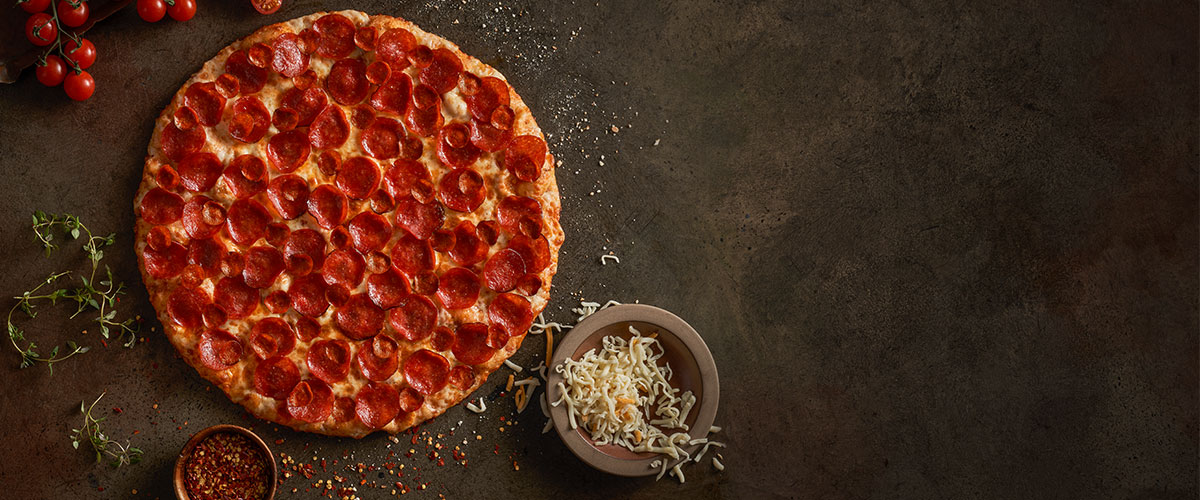
Dish: pizza